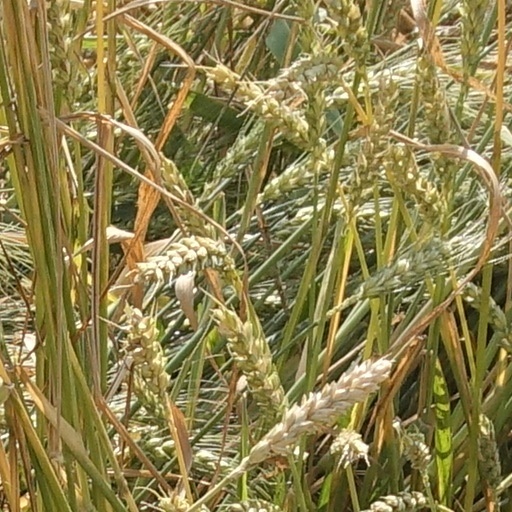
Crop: wheat